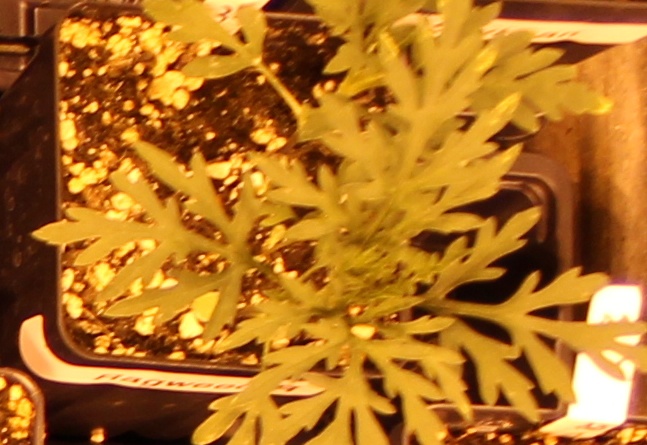
Label: Ragweed